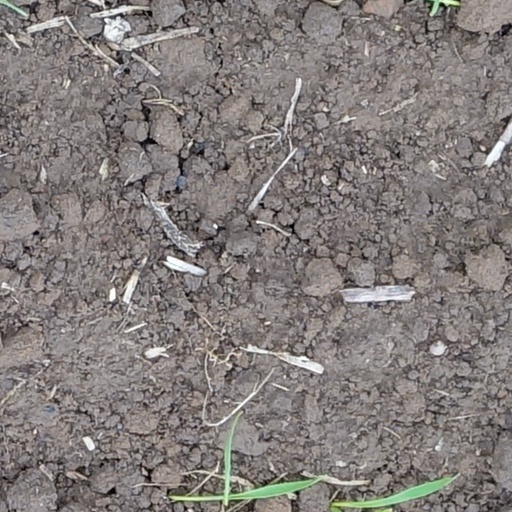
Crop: wheat